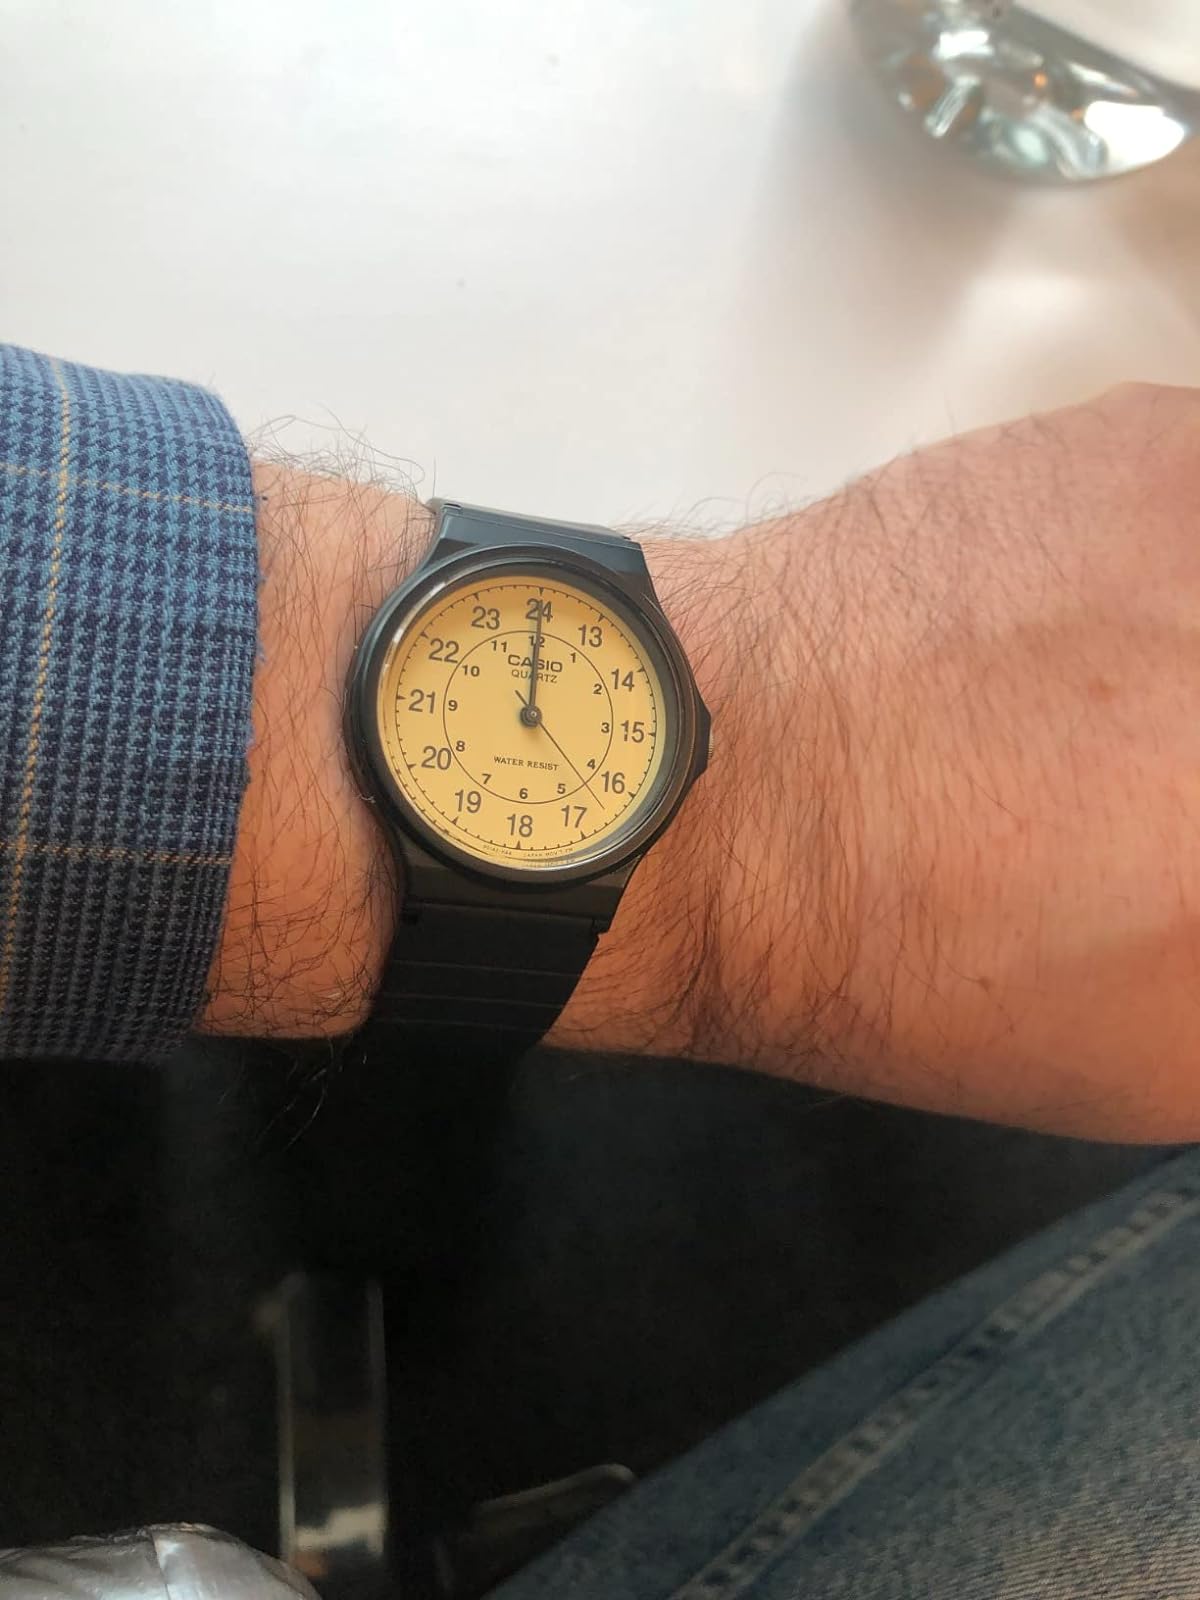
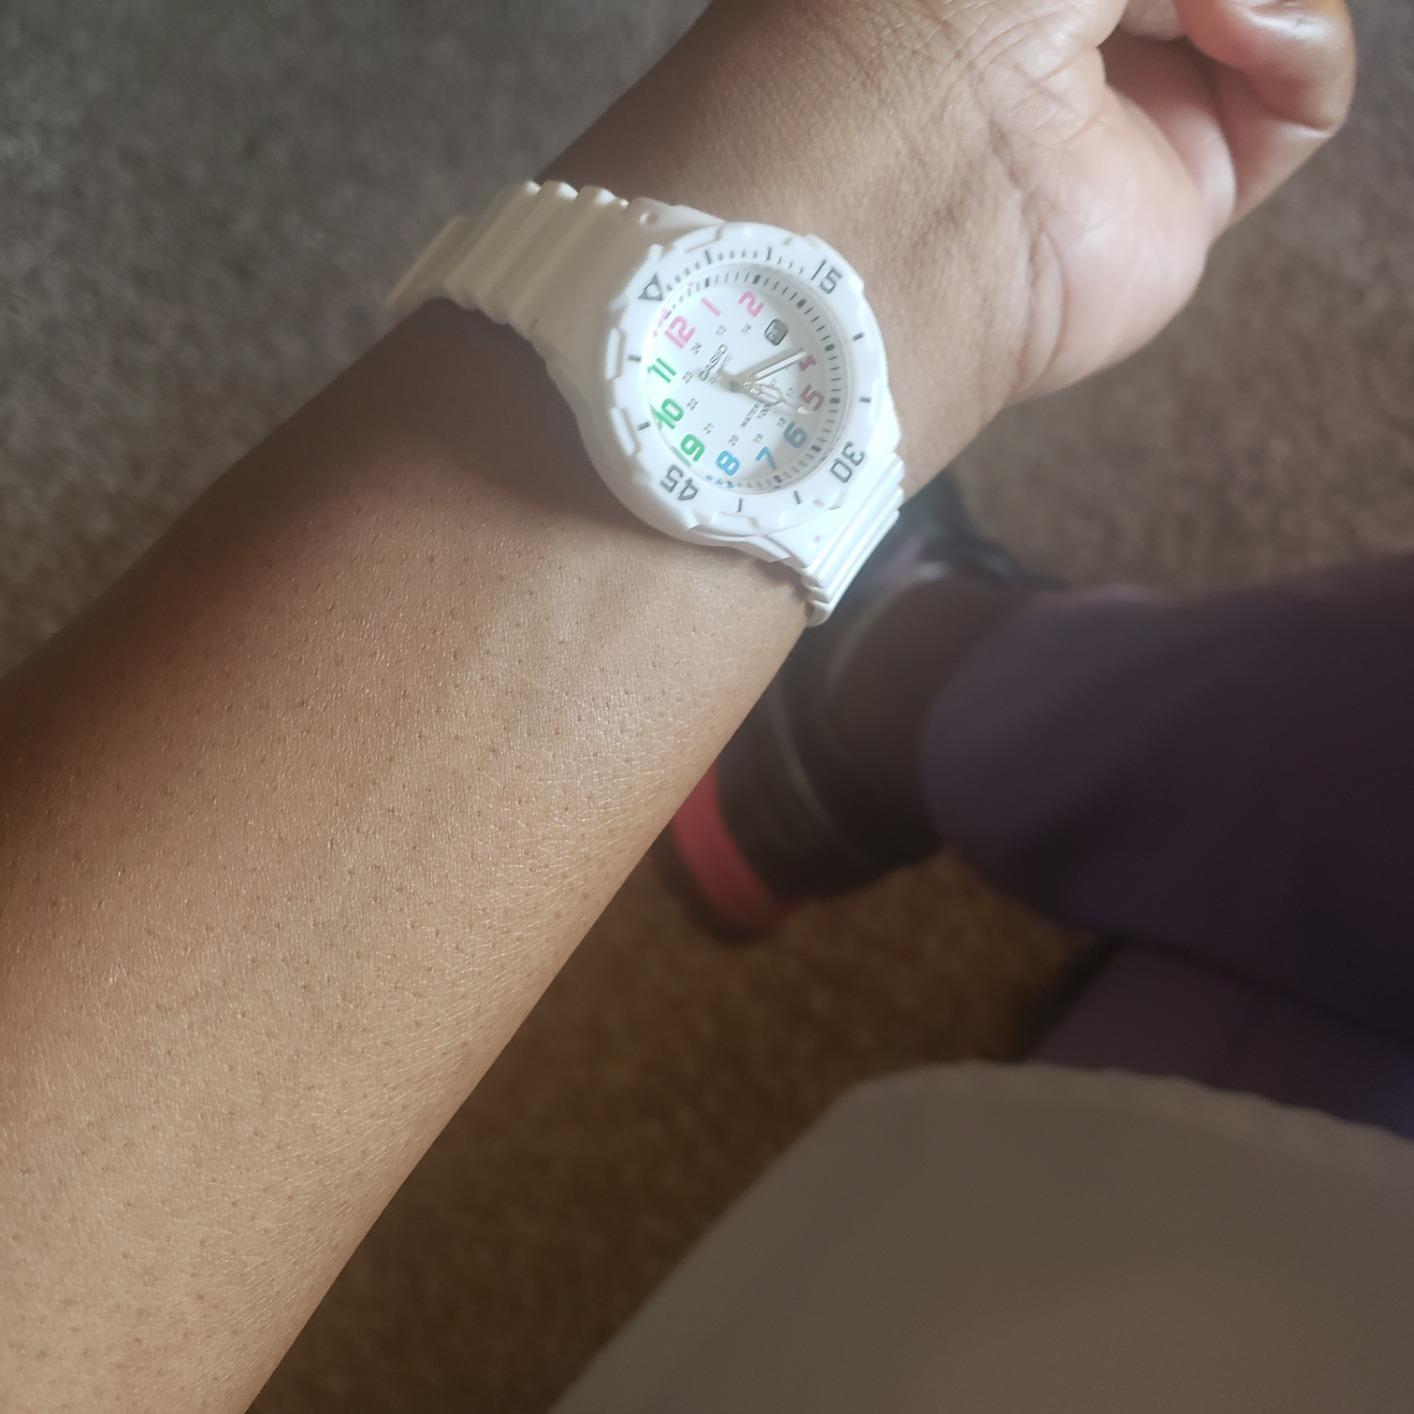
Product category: accessories_watch
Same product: no